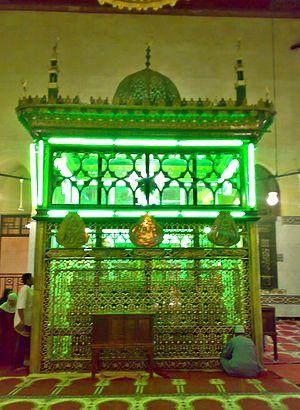
Aḥmed al-Badaouī, ou Al-Saïd al-Badaouī ou parfois encore Chaykh al-Badaouī chez les sunnites pratiquant le culte des saints, est un mystique sunnite marocain du XIIIᵉ siècle, fondateur de l’obédience badaouite du soufisme. Originaire de Fez, al-Badaoui s'établit en 1236 en Égypte à Tanta, où la ferveur l'a élevé au rang de « plus grand saint d'Egypte. » Son tombeau est le principal sanctuaire de la région.